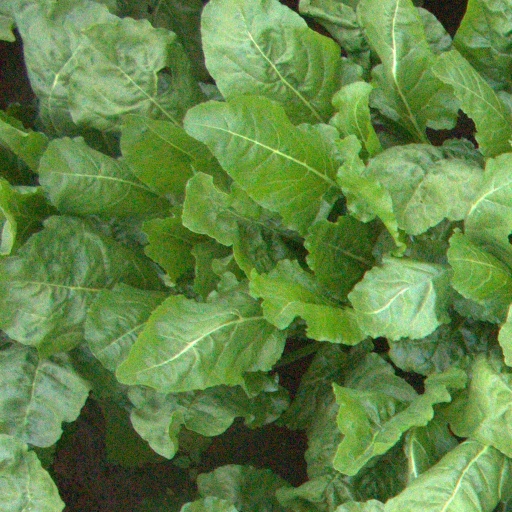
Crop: sugar beet